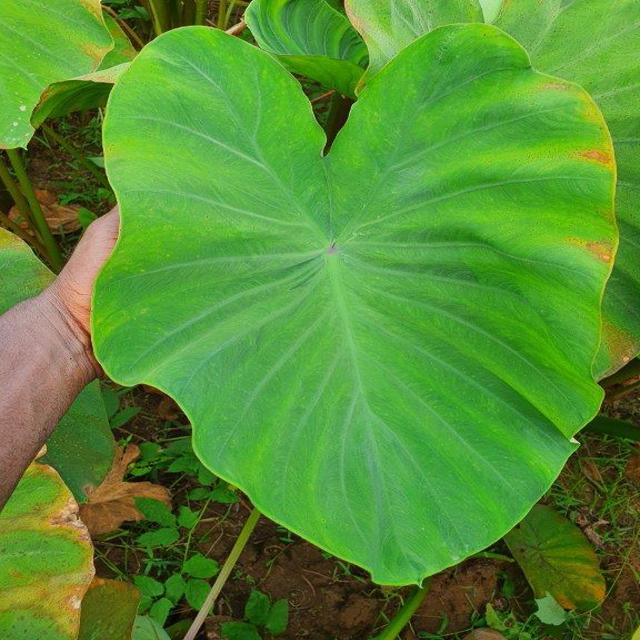
Label: Early_Blight